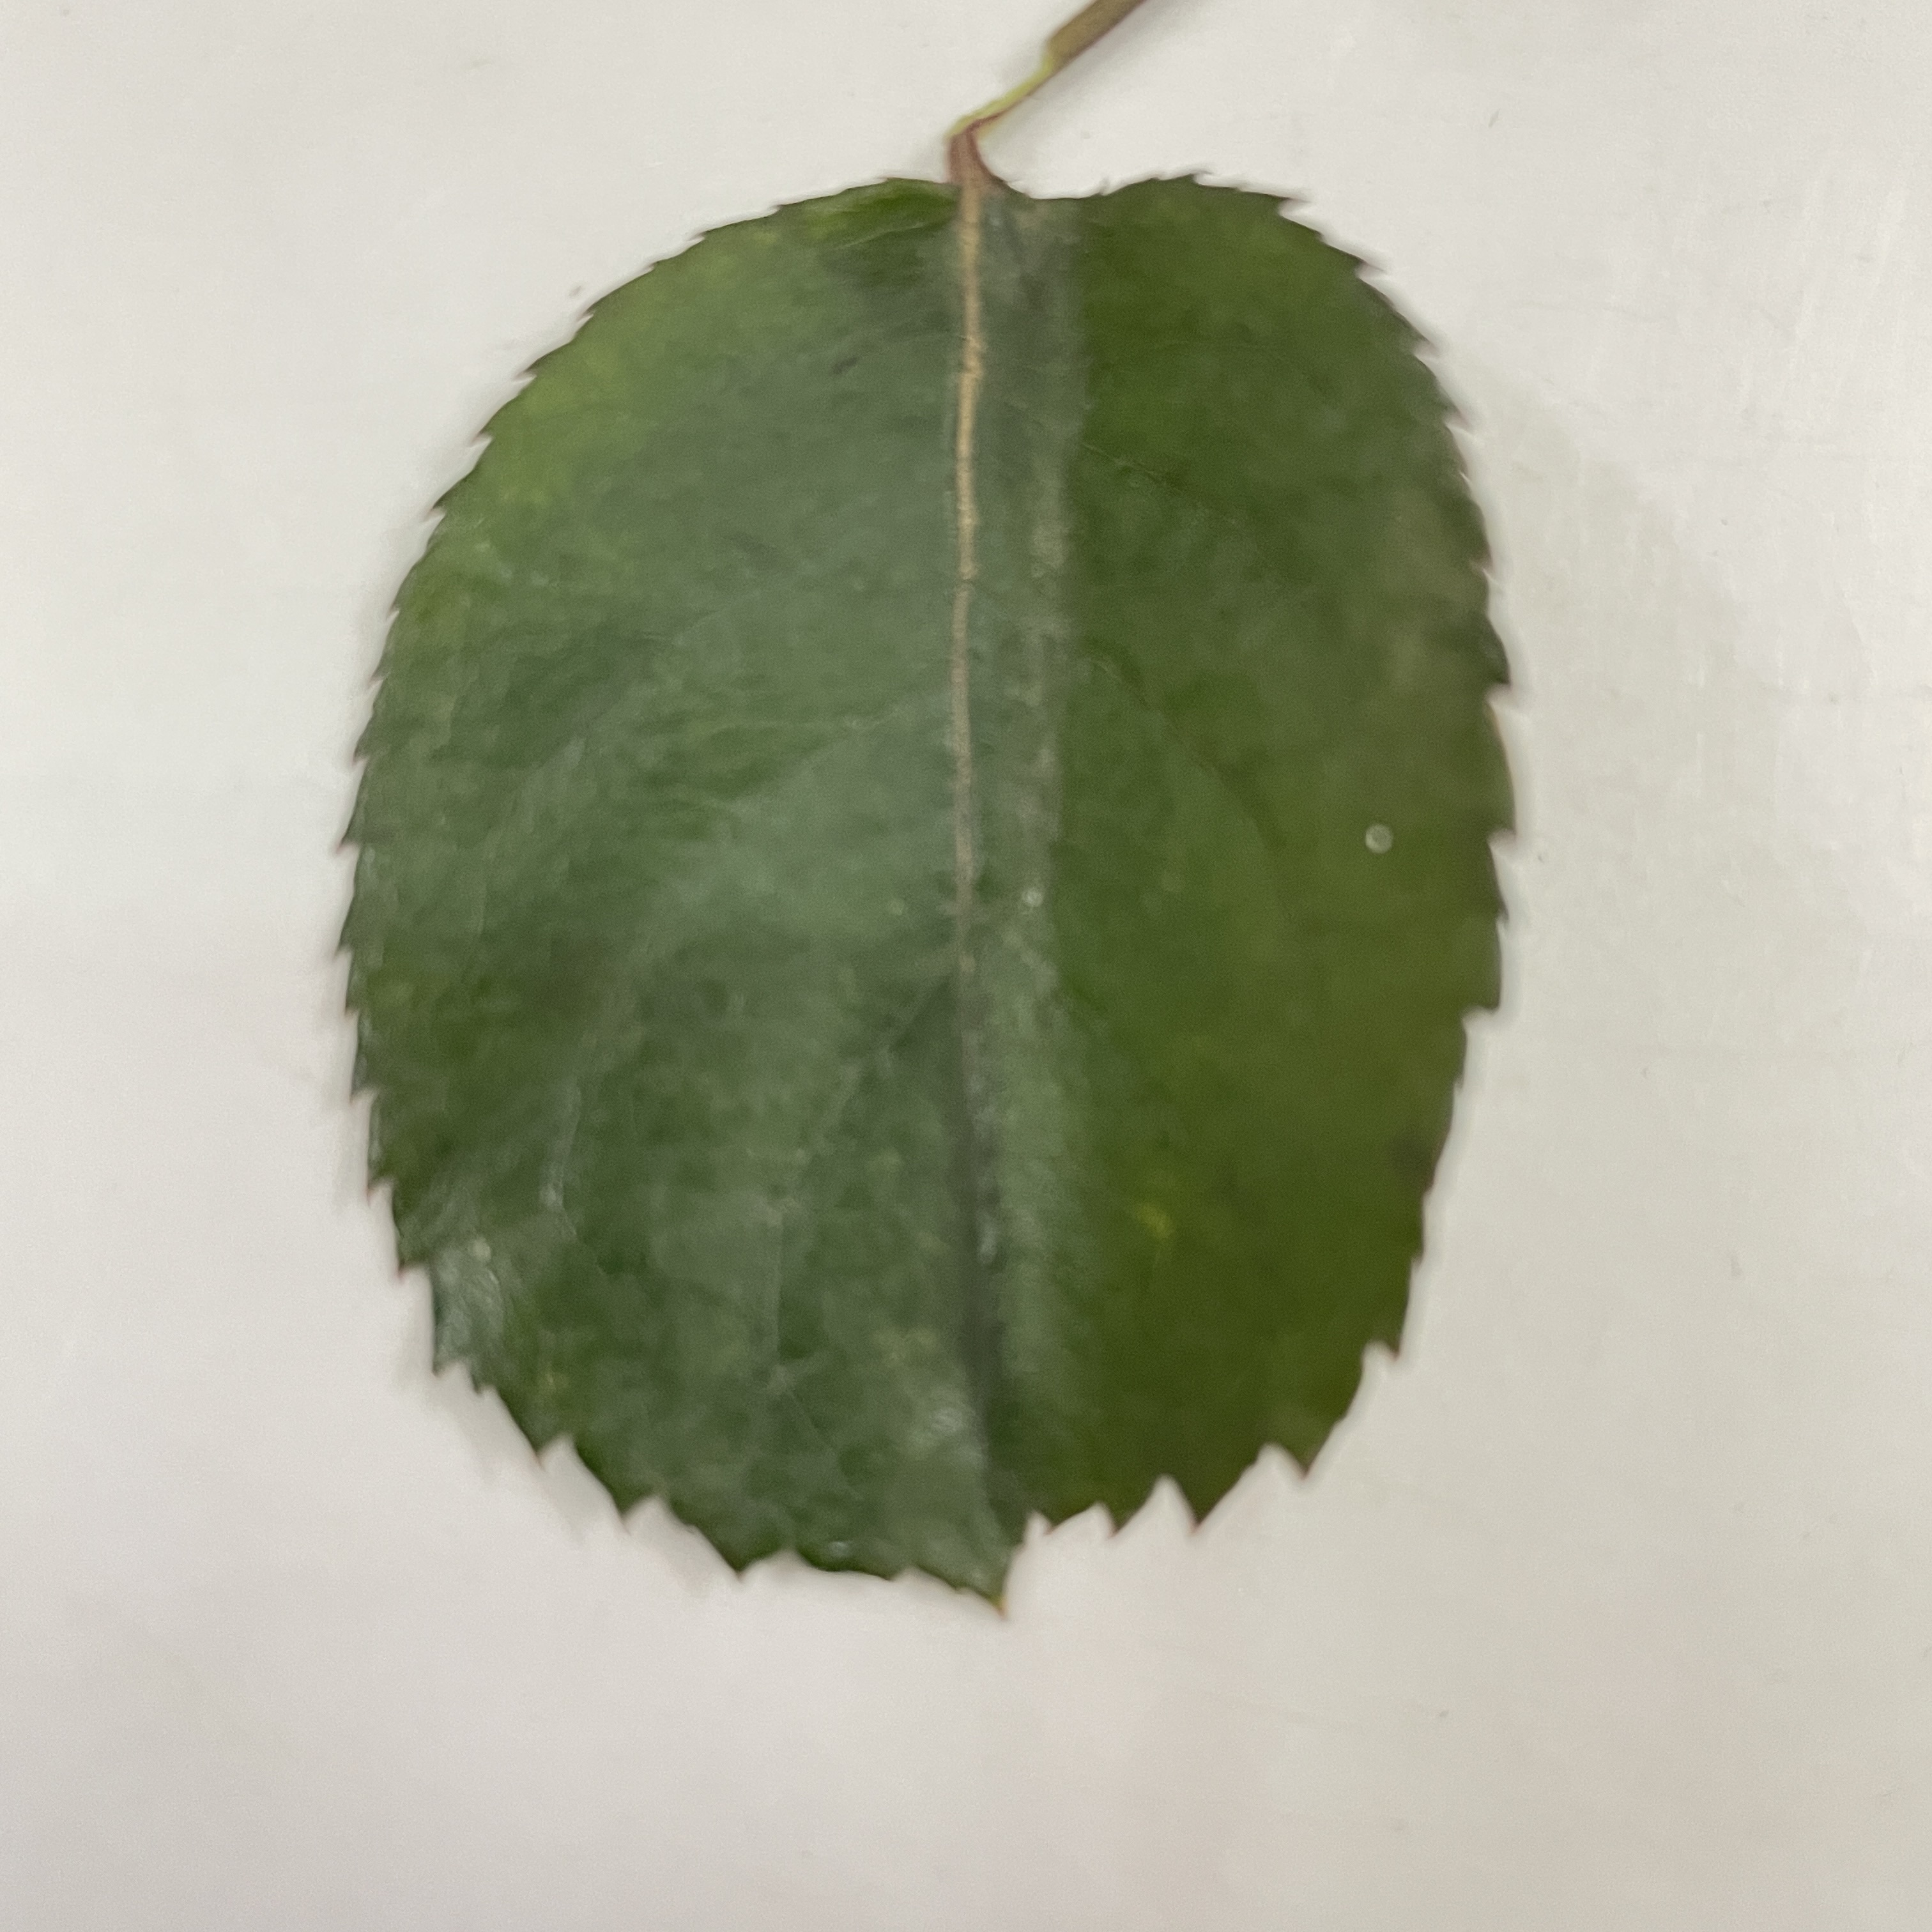
Label: Healthy Leaf